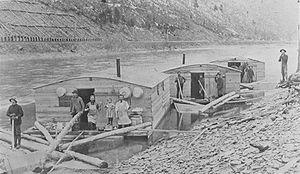
Trois radeaux construits pour accompagner un flottage de bois sur la Pine Creek, dans le compté de Lycoming ou de Tioga, en Pennsylvanie, USA, peu avant 1905 (ou peut-être en 1908). Le radeau de gauche sert de cuisine et réfectoire, celui du milieu de chambre à coucher, et le troisième d'écurie flottante. Ces constructions ne serviront qu'à un seul voyage avant d'être vendues pour leur bois d'œuvre. La ligne de la côte de New Jersey, Pine Creek et Buffalo Railway peut être vu sur la rive orientale, et la montagne du fond est presque mise à nue par une coupe à blanc. on distingue la structure destinée à faire rouler les troncs jusqu'à l'eau .
Le flottage du bois est un mode de transport par voie d'eau pour des pièces de bois de tailles variables, à l'état brut ou déjà débitées, assemblées entre elles ou pas. Influencé par les caractéristiques typographiques, hydrographiques, culturelles et climatiques de chaque région du monde, il prend des formes différentes et très variées en fonction des essences d'arbres des grandes zones forestières de la planète, mais surtout de la présence ou du degré de flottabilité du cours d'eau qui est aux abords des massifs forestiers où sont abattus les arbres.